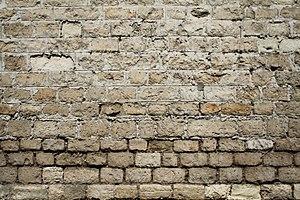
Maçonnerie (mur mitoyen) en moellons de calcaire smillés partiellement jointoyés au mortier de chaux (joints tirés au fer).
Un moellon est une pierre à bâtir, en général de calcaire, plus ou moins tendre, taillée partiellement ou totalement, avec des dimensions et une masse qui le rendent maniable par un homme seul. Le moellon provient ordinairement des carrières d'où l'on tire la pierre de taille et on le prend dans les bancs qui ont peu d'épaisseur. Les moellons bruts étaient principalement employés à l'intérieur des maçonneries dans la maçonnerie de blocage. Correctement taillés, ils remplaçaient la pierre de taille et venaient en parement dans des constructions qui présentaient peu d'importance sous le rapport de l'architecture. On dit que le moellon forme le petit appareil, alors que la pierre de taille, de plus grande dimension, forme le grand appareil. Là où dans le grand appareil, la pierre de taille est posée à joint-vif, la maçonnerie de moellon est liée par un mortier de chaux ou de ciment.